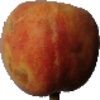
Label: Peach 1